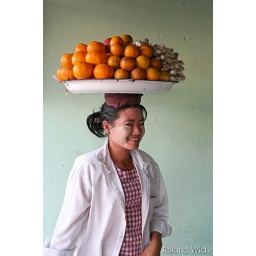
After preparing the plate she was leaving for the bus station in Hpa An